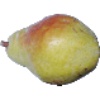
Label: Pear Williams 1